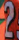
Number: 2